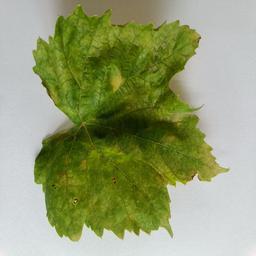
Label: Downy Mildew